Something About Faith

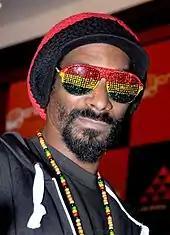
Snoop Dogg "(pictured)" suggested Evans to work on her next album after meeting at the taping of "We Are the World 25 for Haiti."

While she had co-written most of her catalogue and co-produced on several occasions, Evans envisioned herself to be "in the driver’s seat 100% and making for a great, more personal touch with the creative process" of "Something About Faith". The singer and husband Todd Russaw took a "very hands on" approach during the making of the album, while using their relationships in calling different songwriters and producers to work with Evans on new songs. Several longtime contributors answered their request, including Chucky Thompson, Gil Smith II, duo Carvin & Ivan and co-producer Johnnie "Smurf" Smith who joined an eclectic group of noted but new collbaborators, including Salaam Remi, Mike City, and Malik Pendleton, among others. Musically, Evans was looking for a familiar sound for the album. In an interview with "Blues & Soul" magazine, she said: "I like to describe this album as the new adventures of the old Faith. Because to be honest – though my voice has matured and gotten stronger, to where it has much more depth to it these days – I really just wanted to deliver what it is that the true Faith Evans fans out there wanna hear from me. Which is my style of arrangements, my style of stacking harmonies."